Euroscepticism

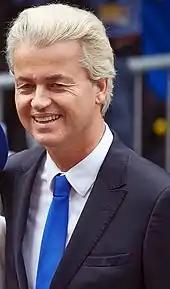
Geert Wilders, leader of the Party for Freedom, a hardline Dutch Eurosceptic party that has been criticised as anti-Polish and Islamophobic

The Alternative for Germany (AfD) is Germany's largest Eurosceptic party. It was elected into the German Parliament with 94 seats in September 2017. Initially the AfD was a soft Eurosceptic party, that considered itself pro-Europe and pro-EU, but opposed the euro, which it believed had undermined European integration, and called for reforms to the Eurozone.